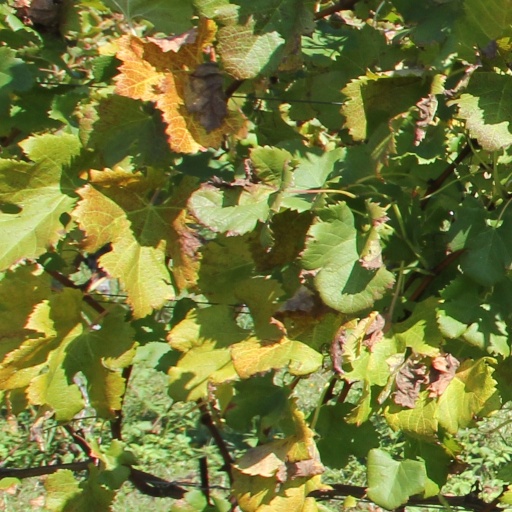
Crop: grape